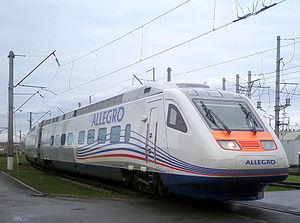
Les Chemins de fer russes constituent une société à actionnariat étatique gérant les chemins de fer de Russie. Divisés en réseaux régionaux, les RJD exploitent le deuxième plus grand réseau mondial avec près de 85 200 km de voies. Cette compagnie est l'une des plus grosses au monde et compte près d'un million d'employés. Elle assure 32,7 % du transport de passagers en Russie et 42,3 % du transport du fret.
L'Allegro est un train à grande vitesse reliant Helsinki en Finlande à Saint-Pétersbourg en Russie mis en service le 12 décembre 2010 et exploité par Karelian Trains.
L'Allegro est un train à grande vitesse reliant Helsinki à Saint-Pétersbourg mis en service le 12 décembre 2010 et exploité par Karelian Trains, une entreprise commune entre les chemins de fer finlandais VR et les chemins de fer russes RŽD.